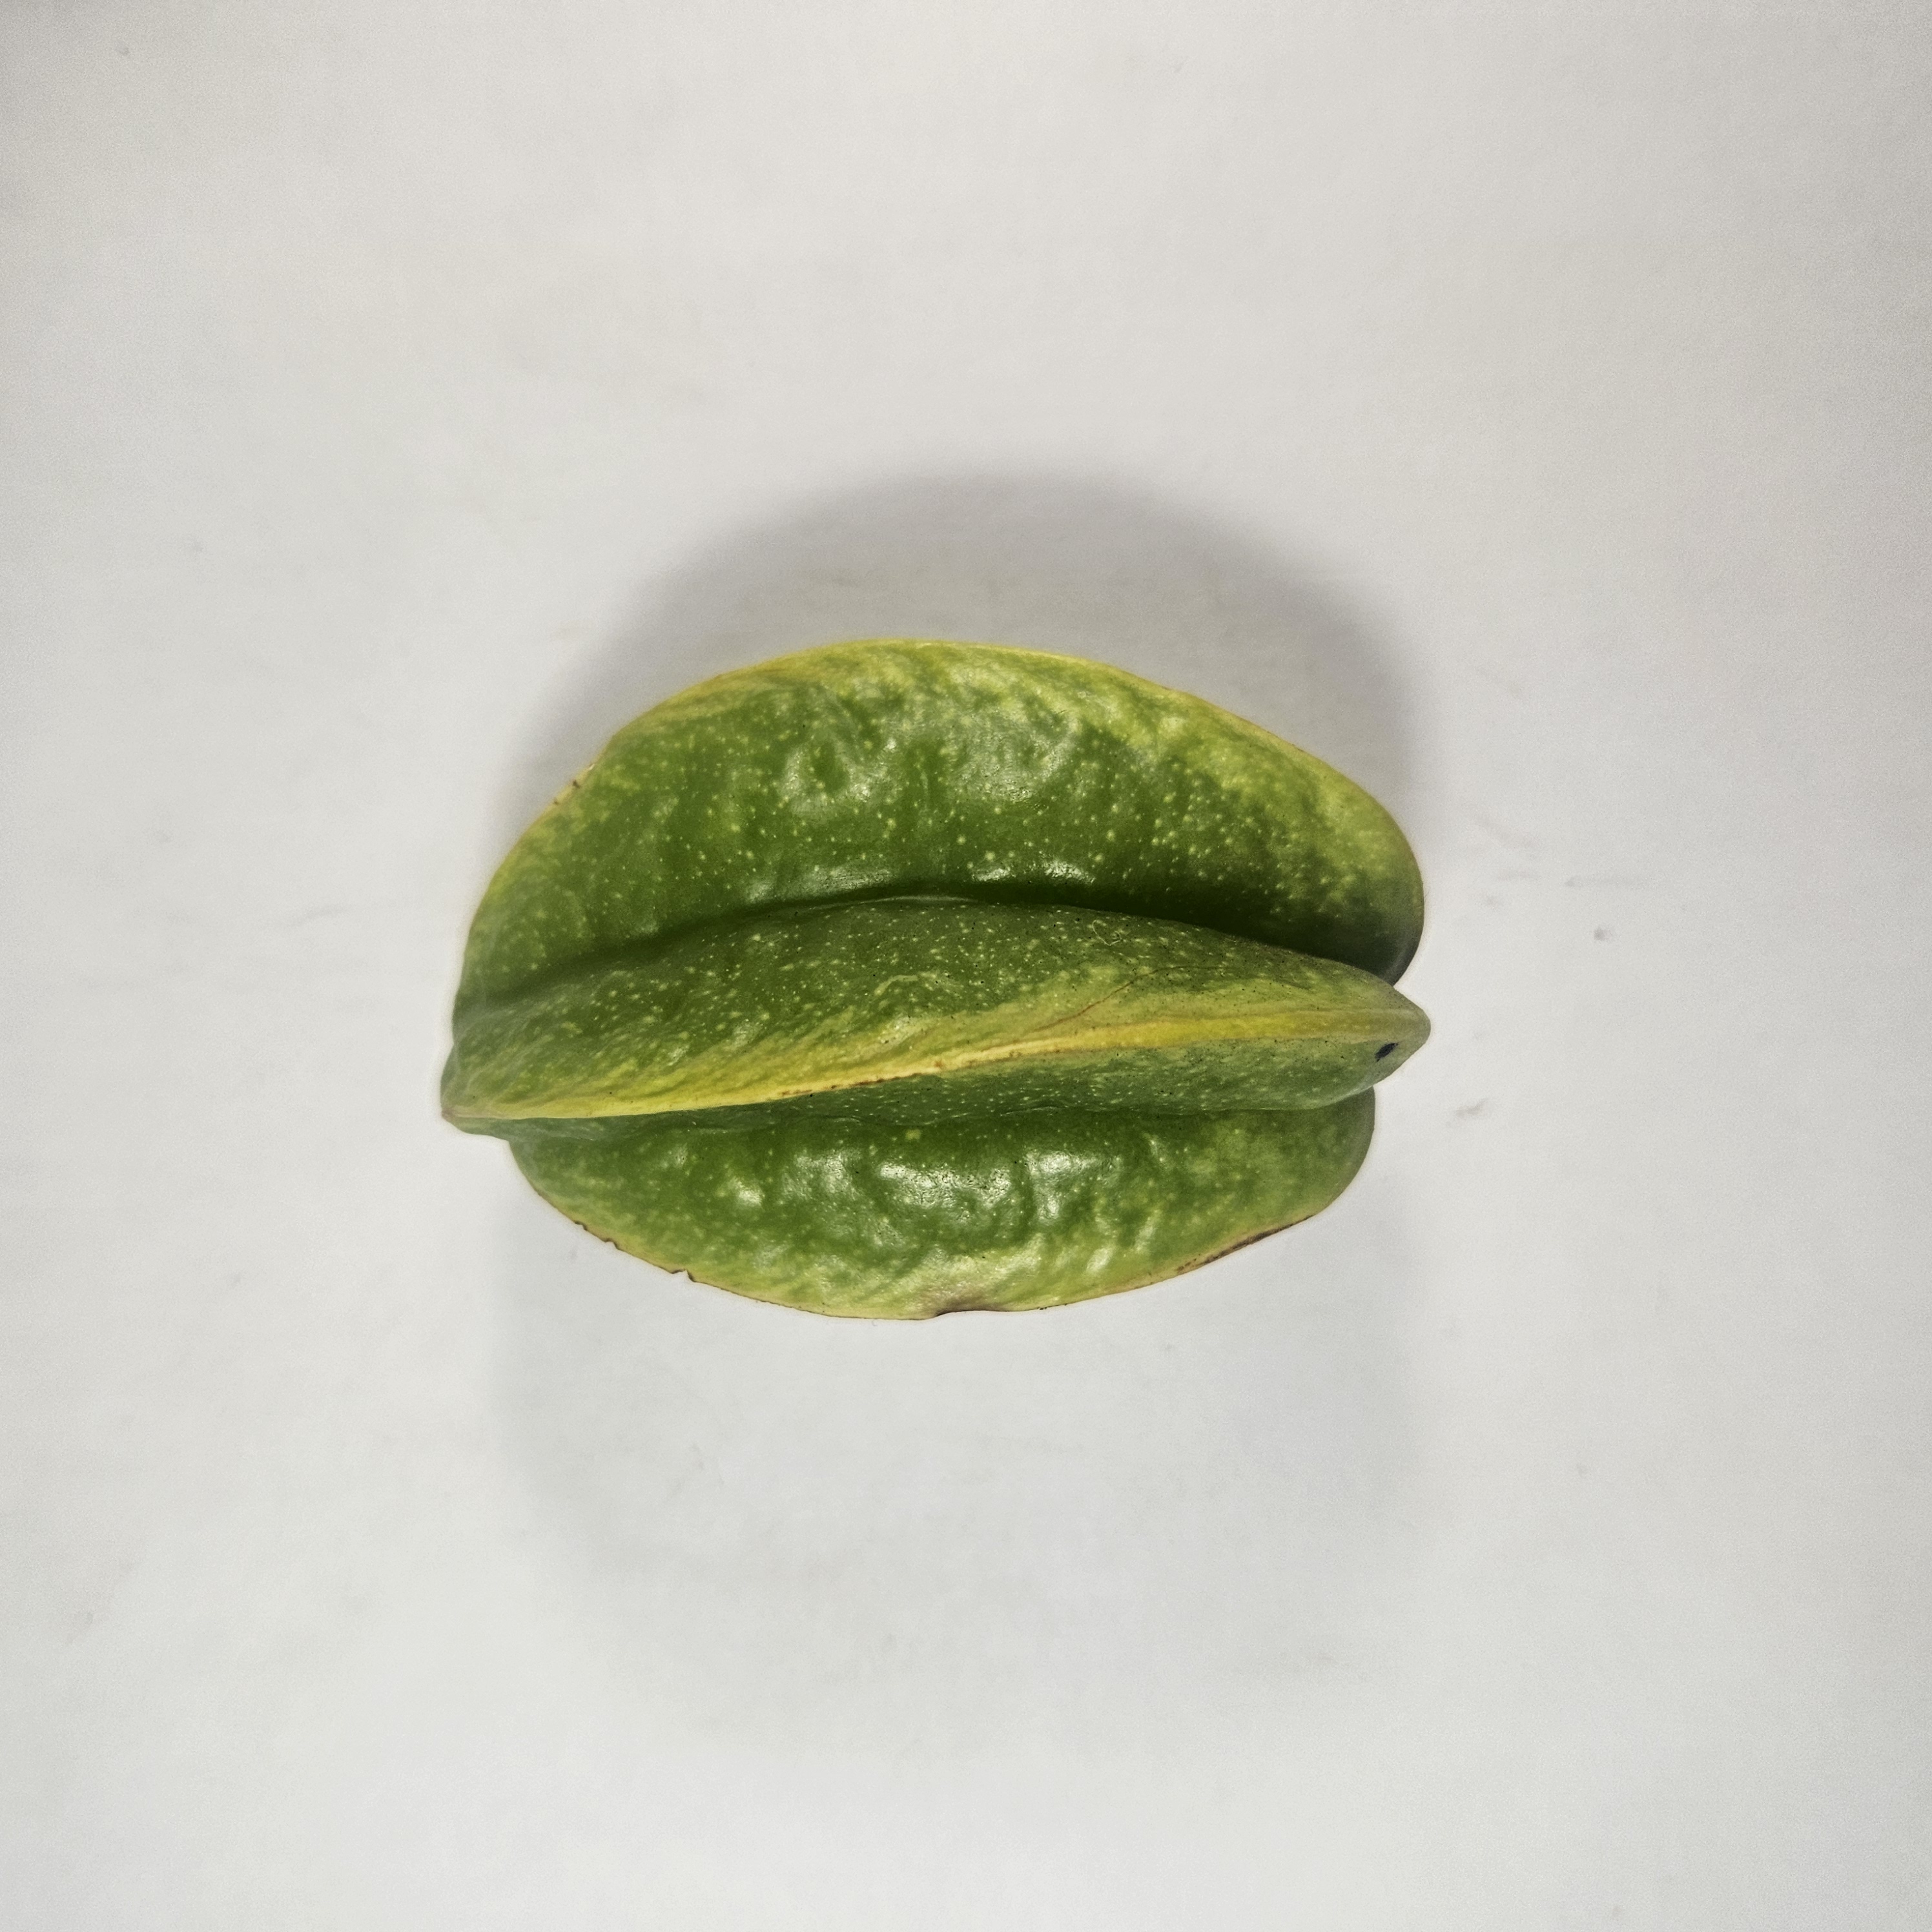
Label: Healthy Fruits